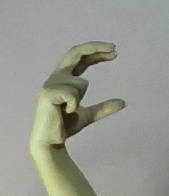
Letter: thal